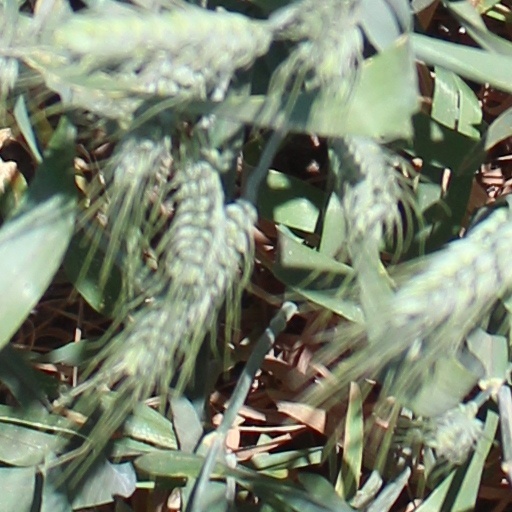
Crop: wheat